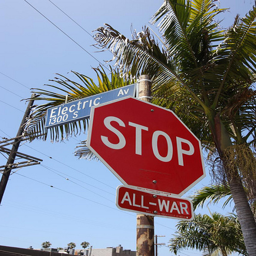
a close up of a vandalized stop sign near a tree
The stop sign at Electric Avenue has an "ALL WAR" sign beneath it.
The stop sign and street sign are next to the palm tree.
A red stop sign sitting below a palm tree.
A stop sign with street sign at an intersection.